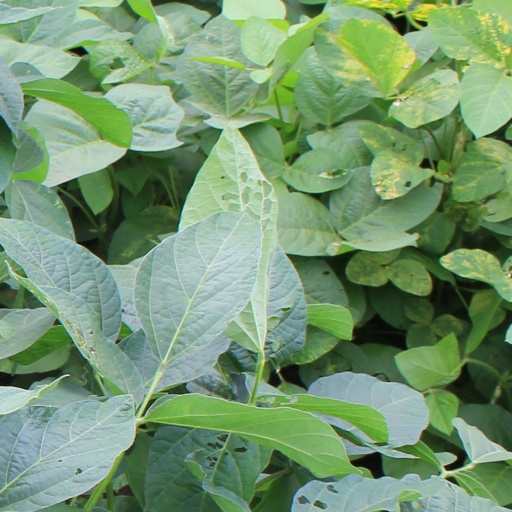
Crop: soybean